Parachute tower in Baku

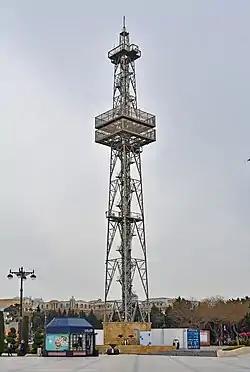

Parachute tower in Baku is a construction of 75 meters height located in Baku Boulevard and which was built in form of derrick. It was opened in 1936 and is one of the tourist attractions of the capital of Azerbaijan.